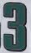
Number: 3